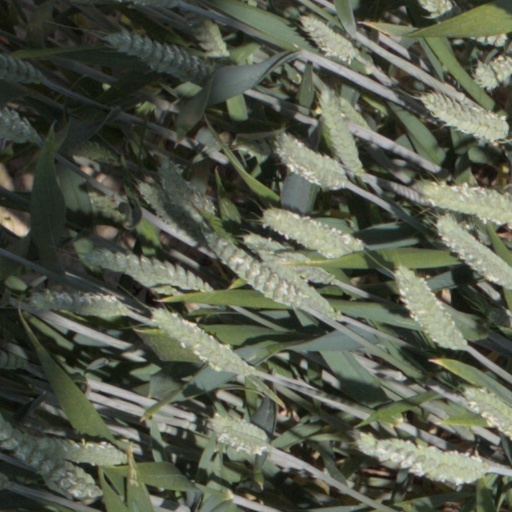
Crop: wheat